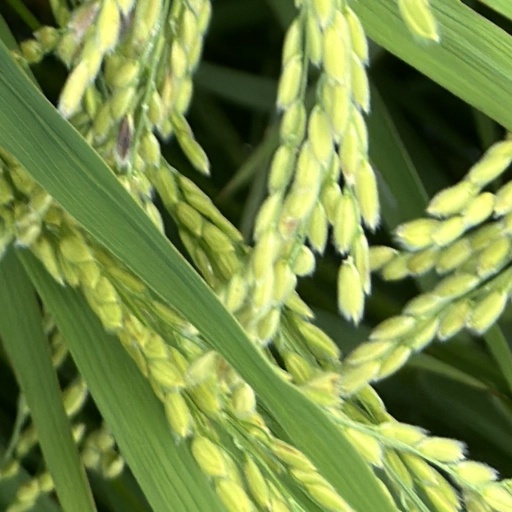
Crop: rice